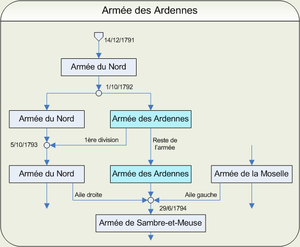
Ordinogramme de l'armée des Ardennes Dessin réalisé par Papier K
L'armée des Ardennes a été créée officiellement en octobre 1792 à partir de l'aile droite de l'armée du Nord, commandée de juillet à août 1792 par La Fayette. C'est le général Dumouriez qui employa abusivement, pendant les mois de juillet, août et septembre, le nom d'armée des Ardennes pour désigner la droite de l'armée du Nord, campée sous Sedan, et celui d'armée du Nord pour parler de la gauche de cette armée.